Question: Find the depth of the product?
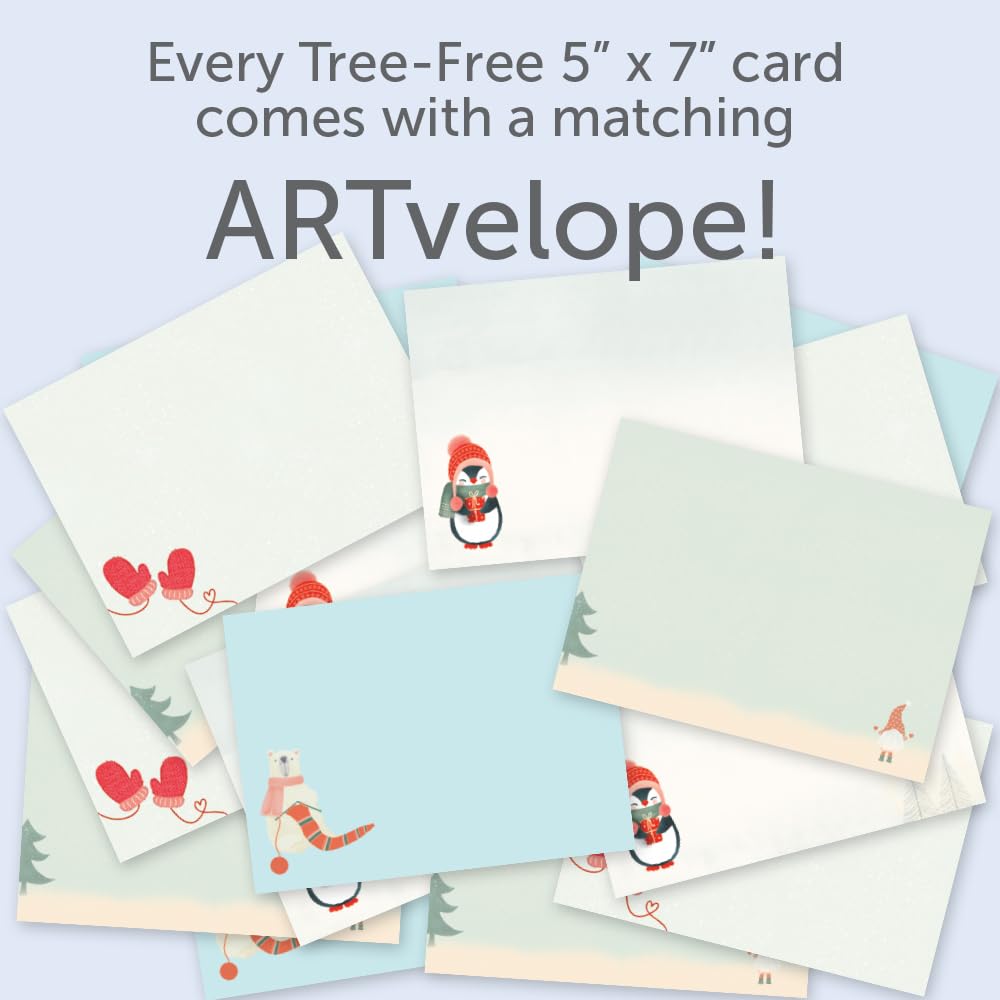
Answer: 7.0 inch